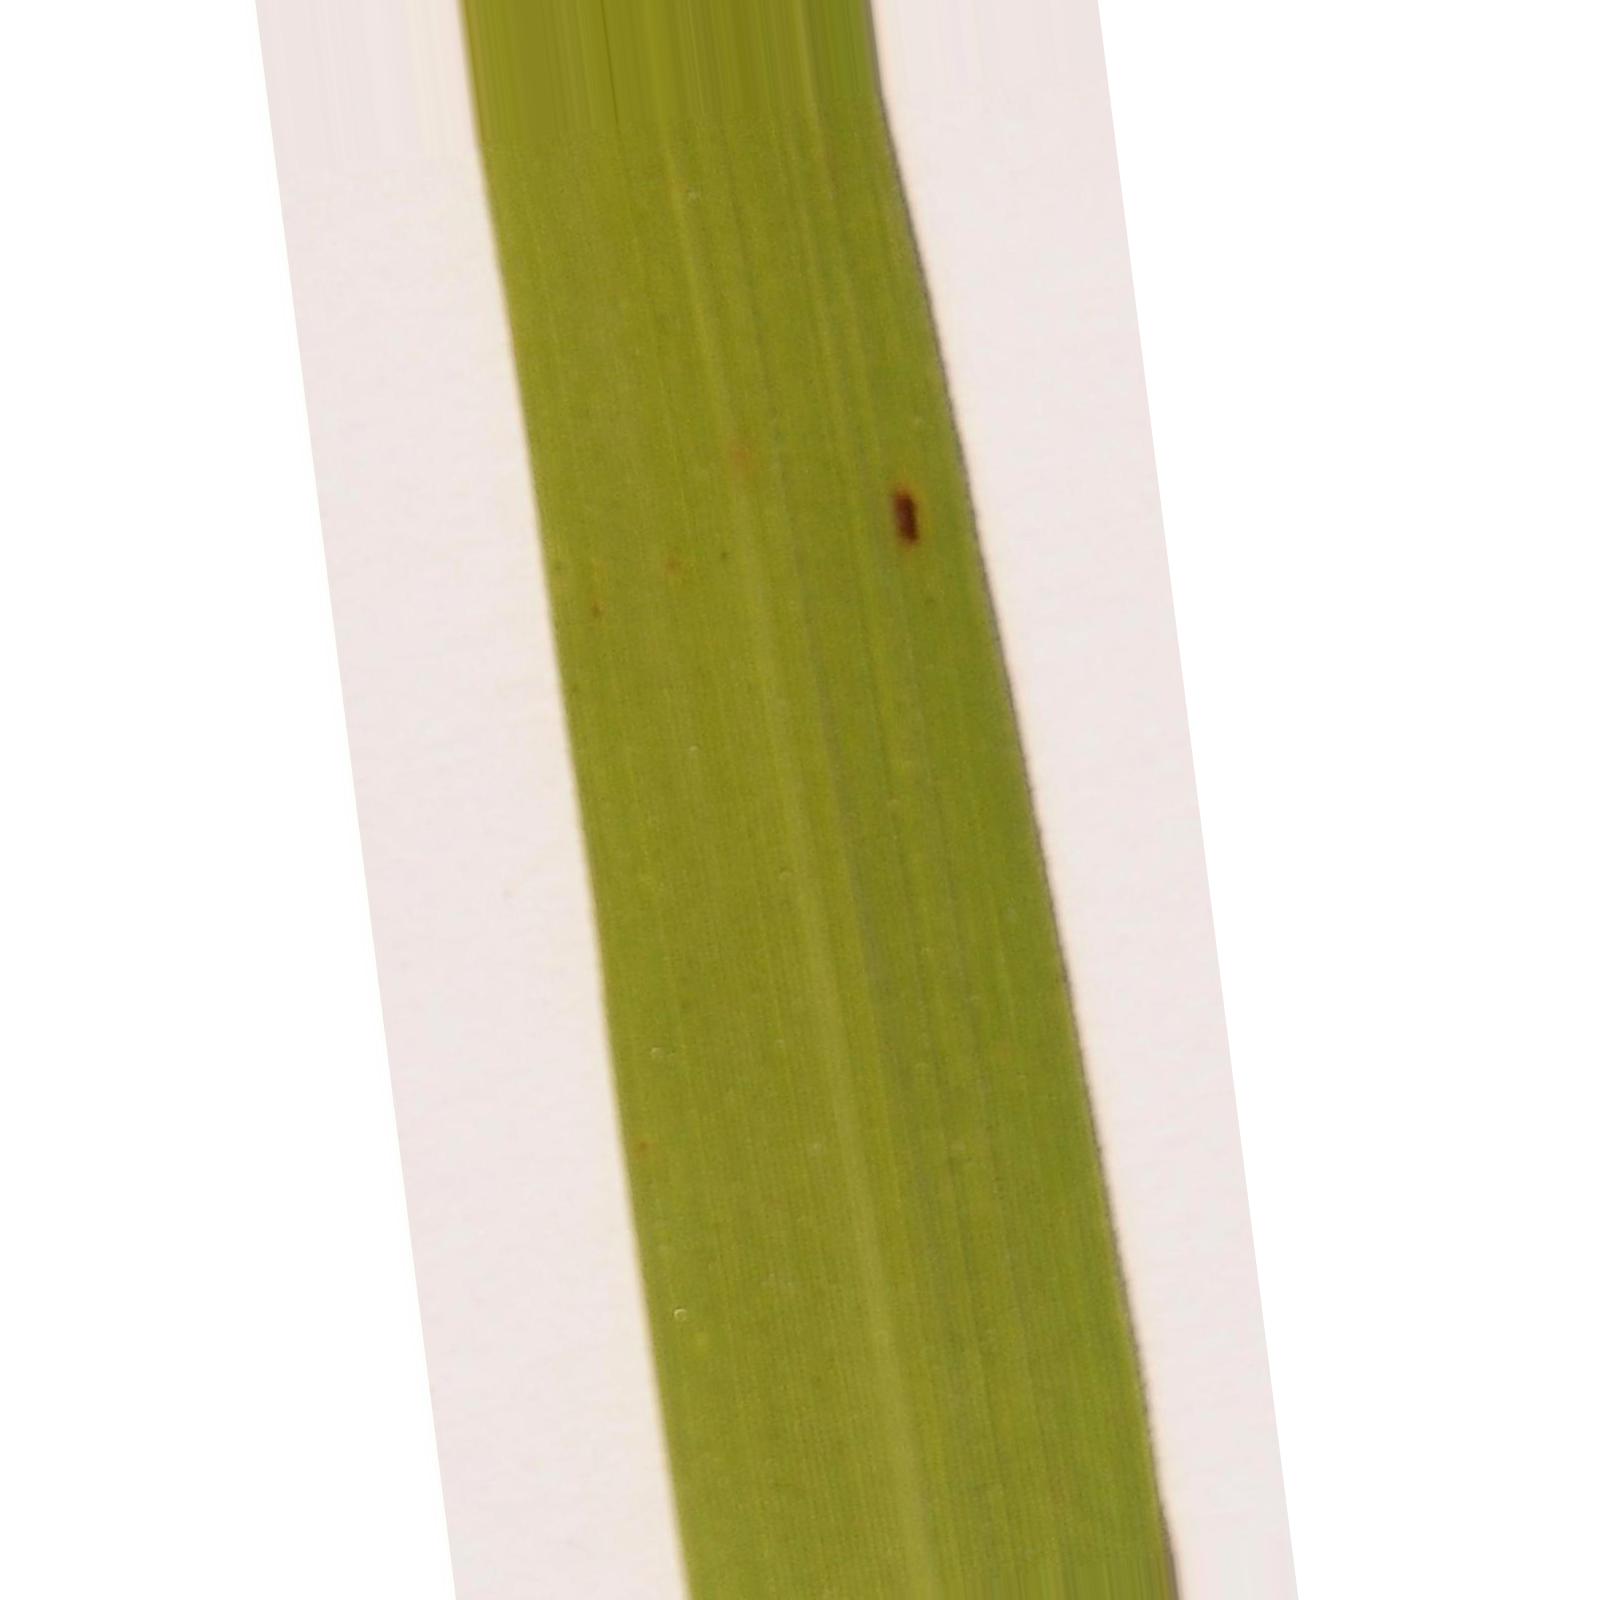
Nhãn: Bệnh Đốm Nâu ( Brown spot )